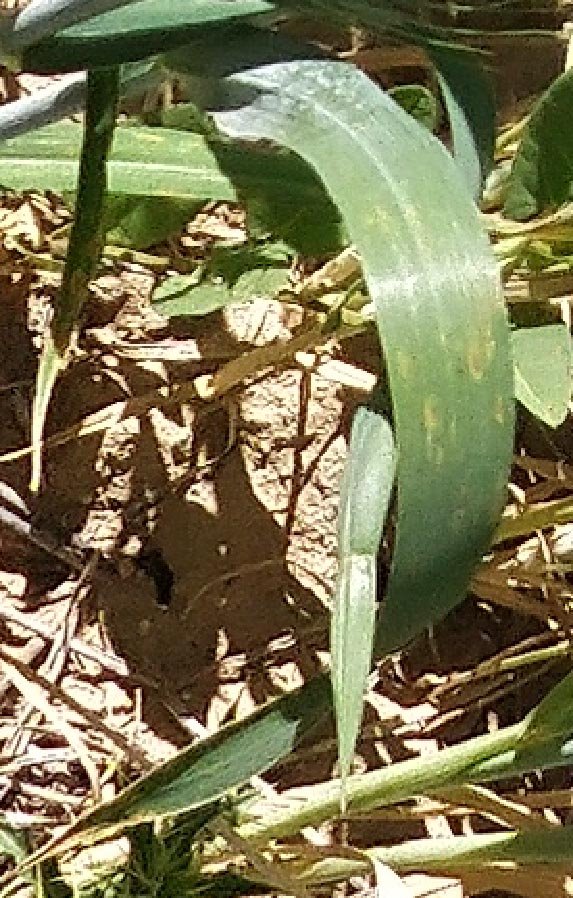
Label: Wheat___Healthy